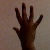
The image shows a hand gesture representing the number 5 in Indian Sign Language.